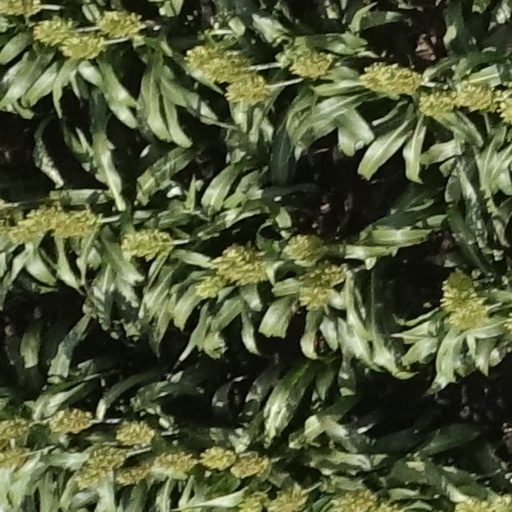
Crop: sorghum